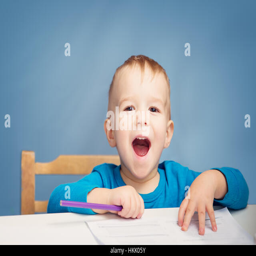
little child drawing on the paper